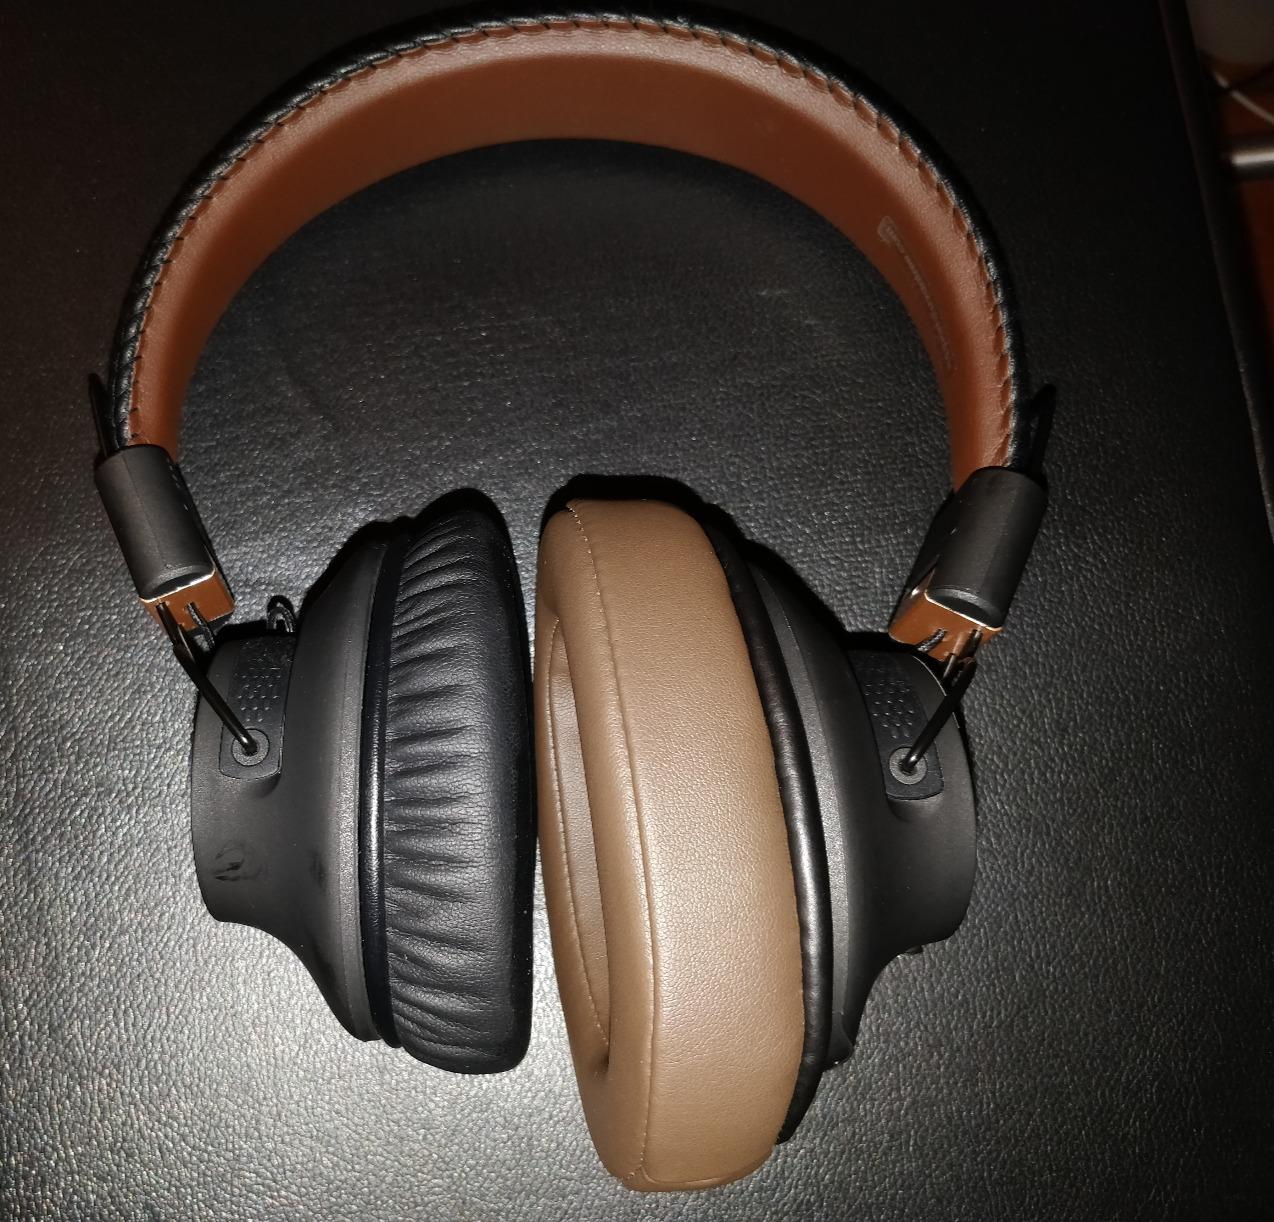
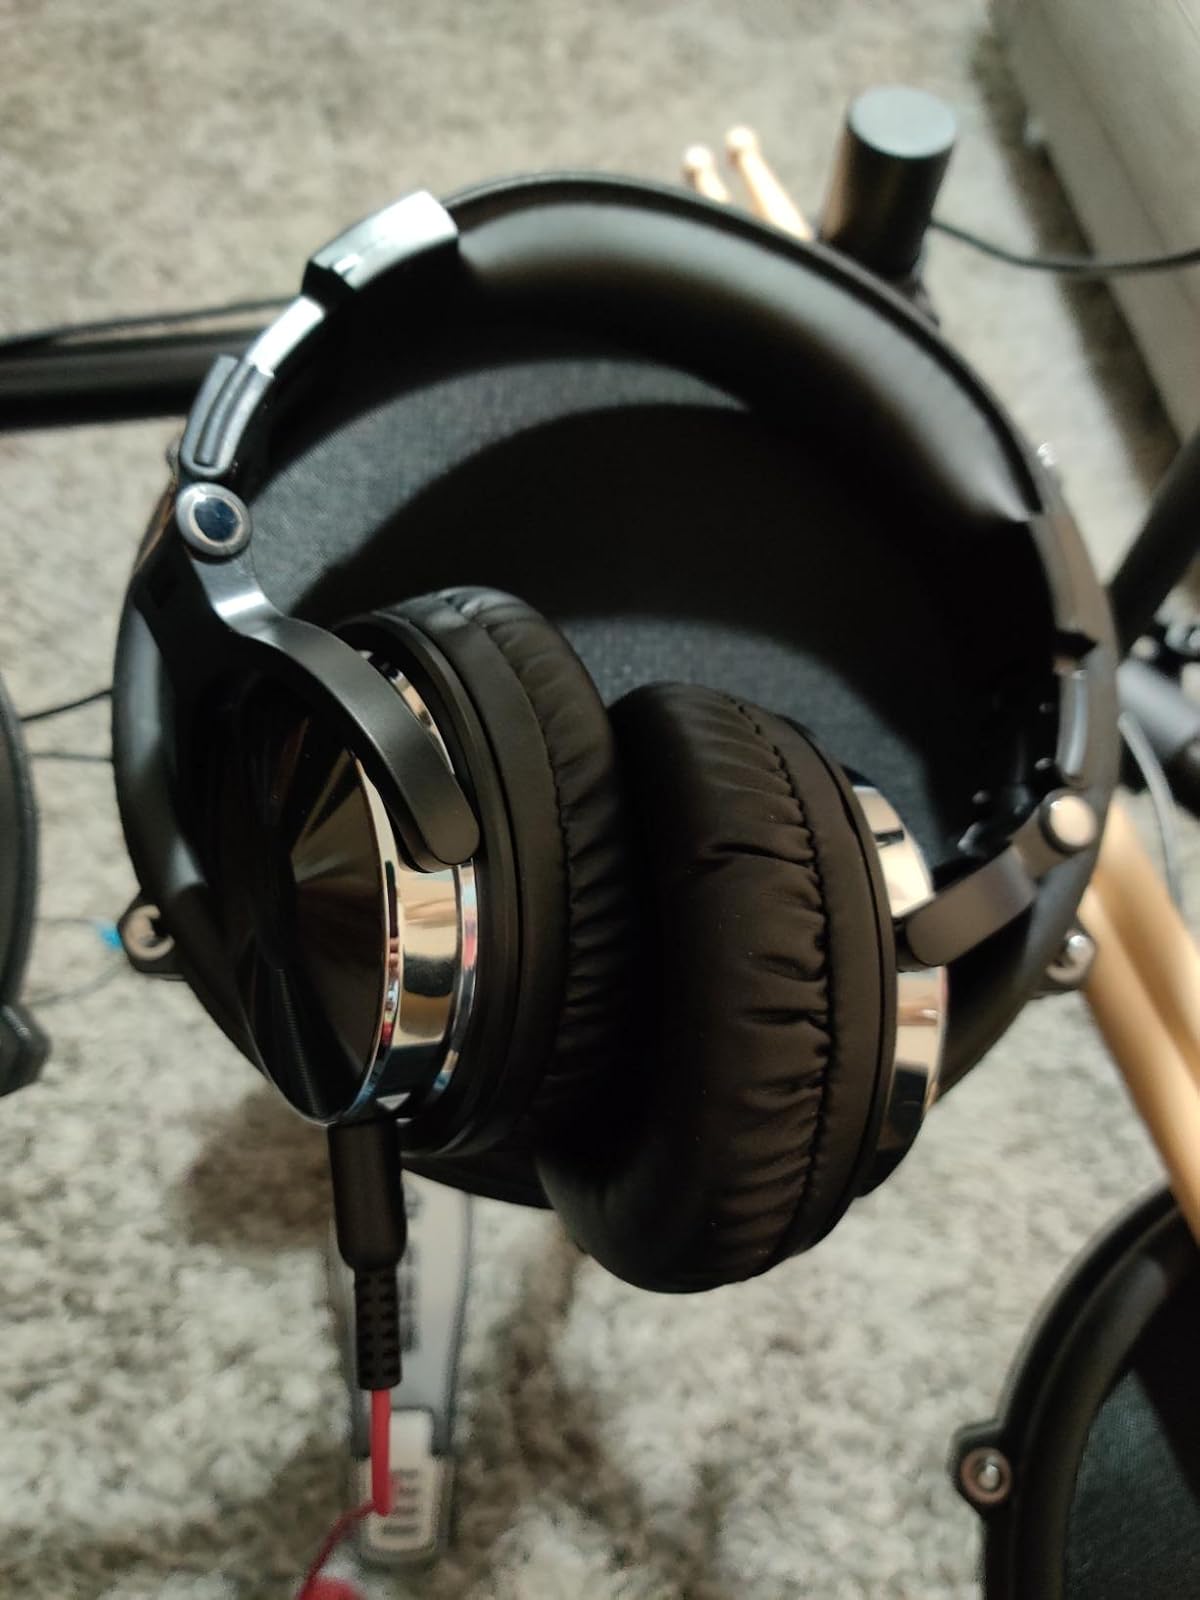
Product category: headphones
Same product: no